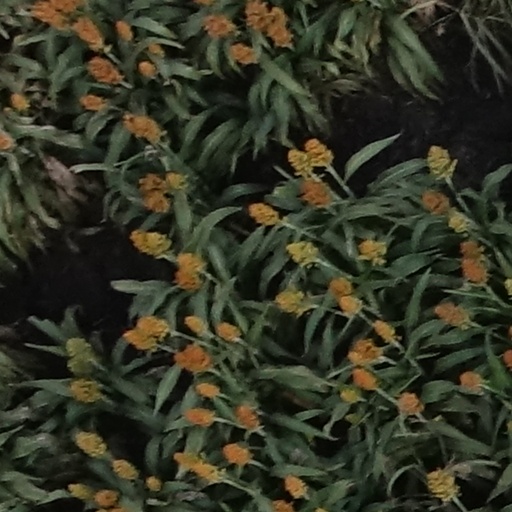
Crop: sorghum